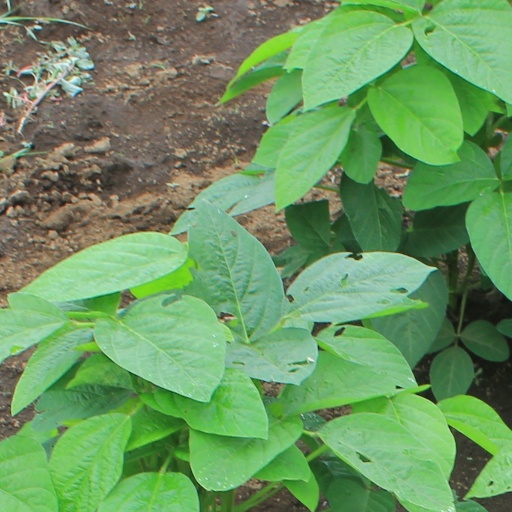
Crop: soybean